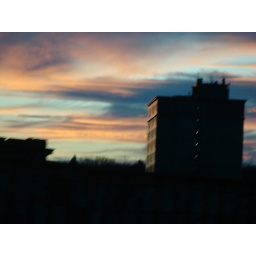
building in the sky